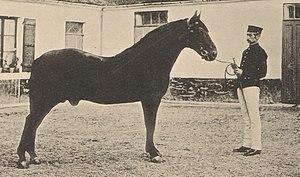
Niger, étalon trotteur (1869 - ) dans l'ouvrage de Gast Edmond
Niger est un cheval trotteur à l'origine d'une lignée de la race du Trotteur français, désormais éteinte. Fils de The Norfolk Phœnomenon, il est par lui un petit-fils ou arrière-petit-fils de l'étalon anglais The Norfolk Phenomenon. Sa mère, Miss Bell, est une jument demi-sang d'origine anglaise ou américaine, réputée pour avoir servi Napoléon III.